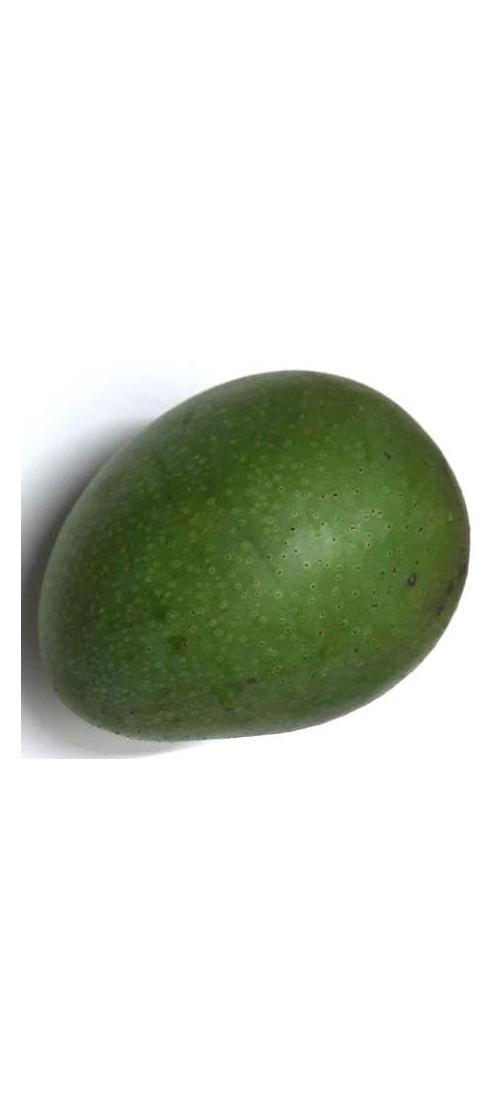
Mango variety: Ashshina Zhinuk